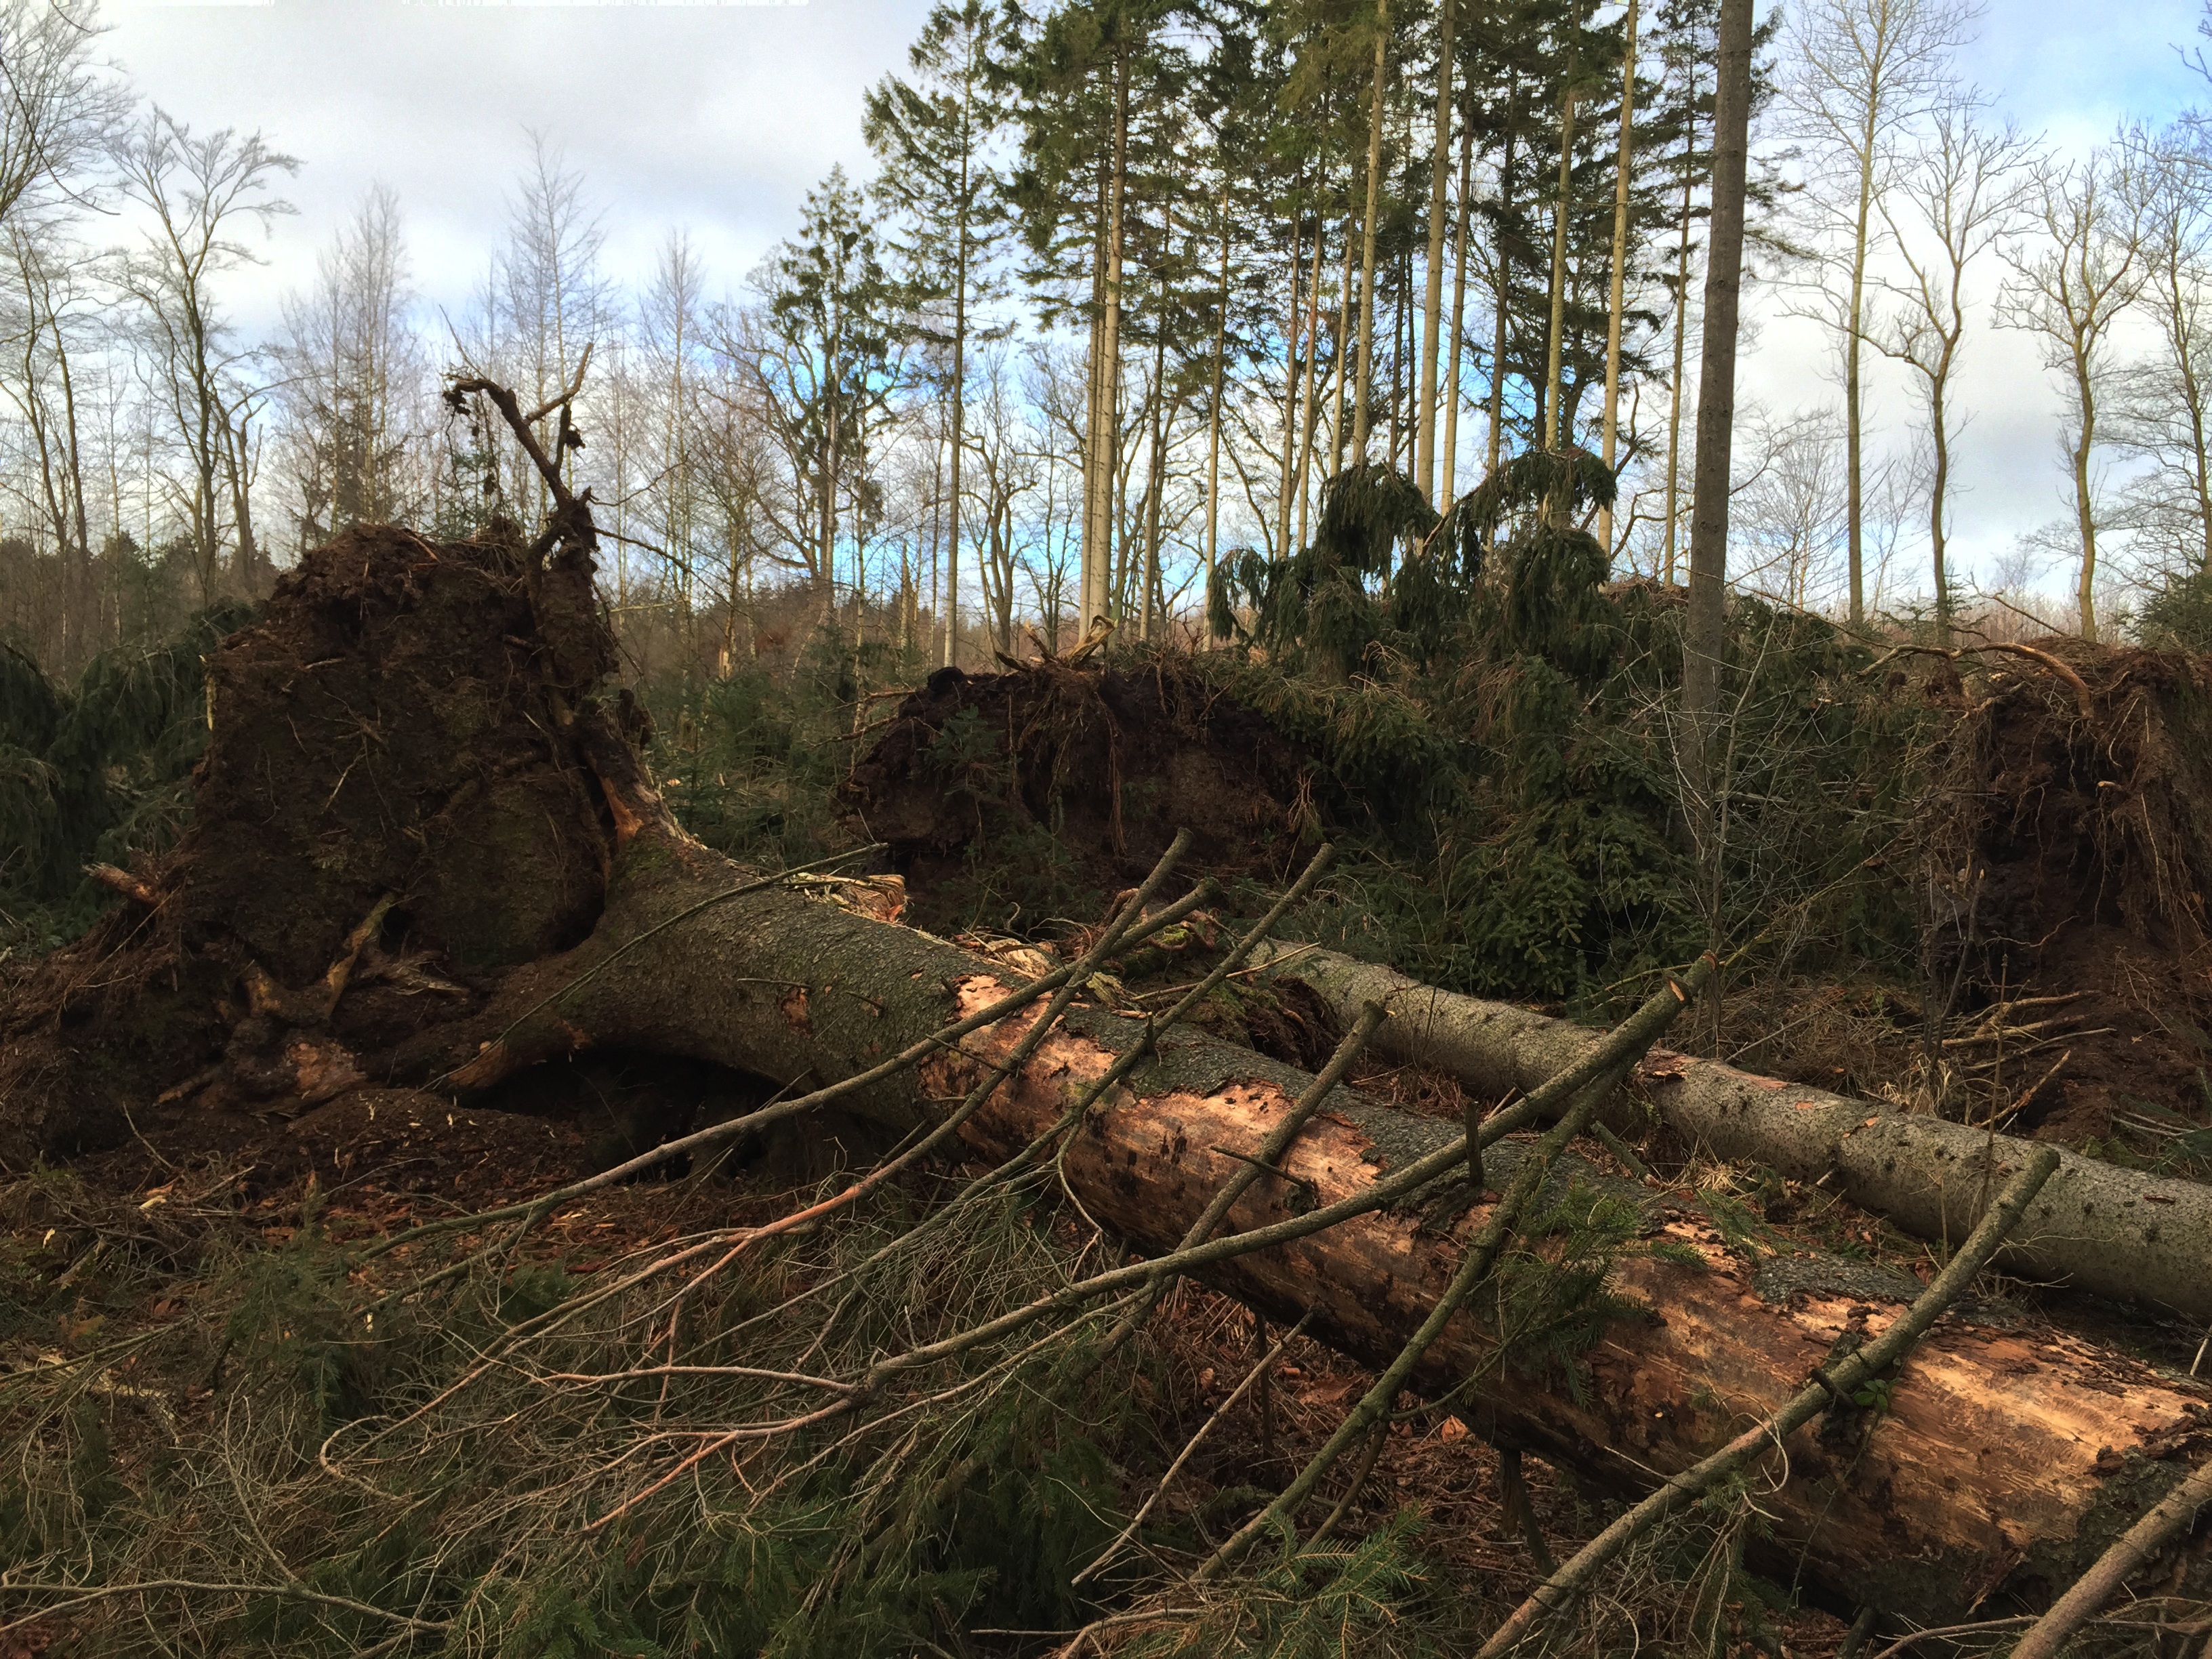
landscape, tree, water, nature, forest, wilderness, plant, wood, sun, trail, lake, river, moss, green, jungle, autumn, soil, frog, moor, spruce, animals, wetland, woodland, habitat, species, ecosystem, beech wood, biome, natural environment, woody plant, geological phenomenon